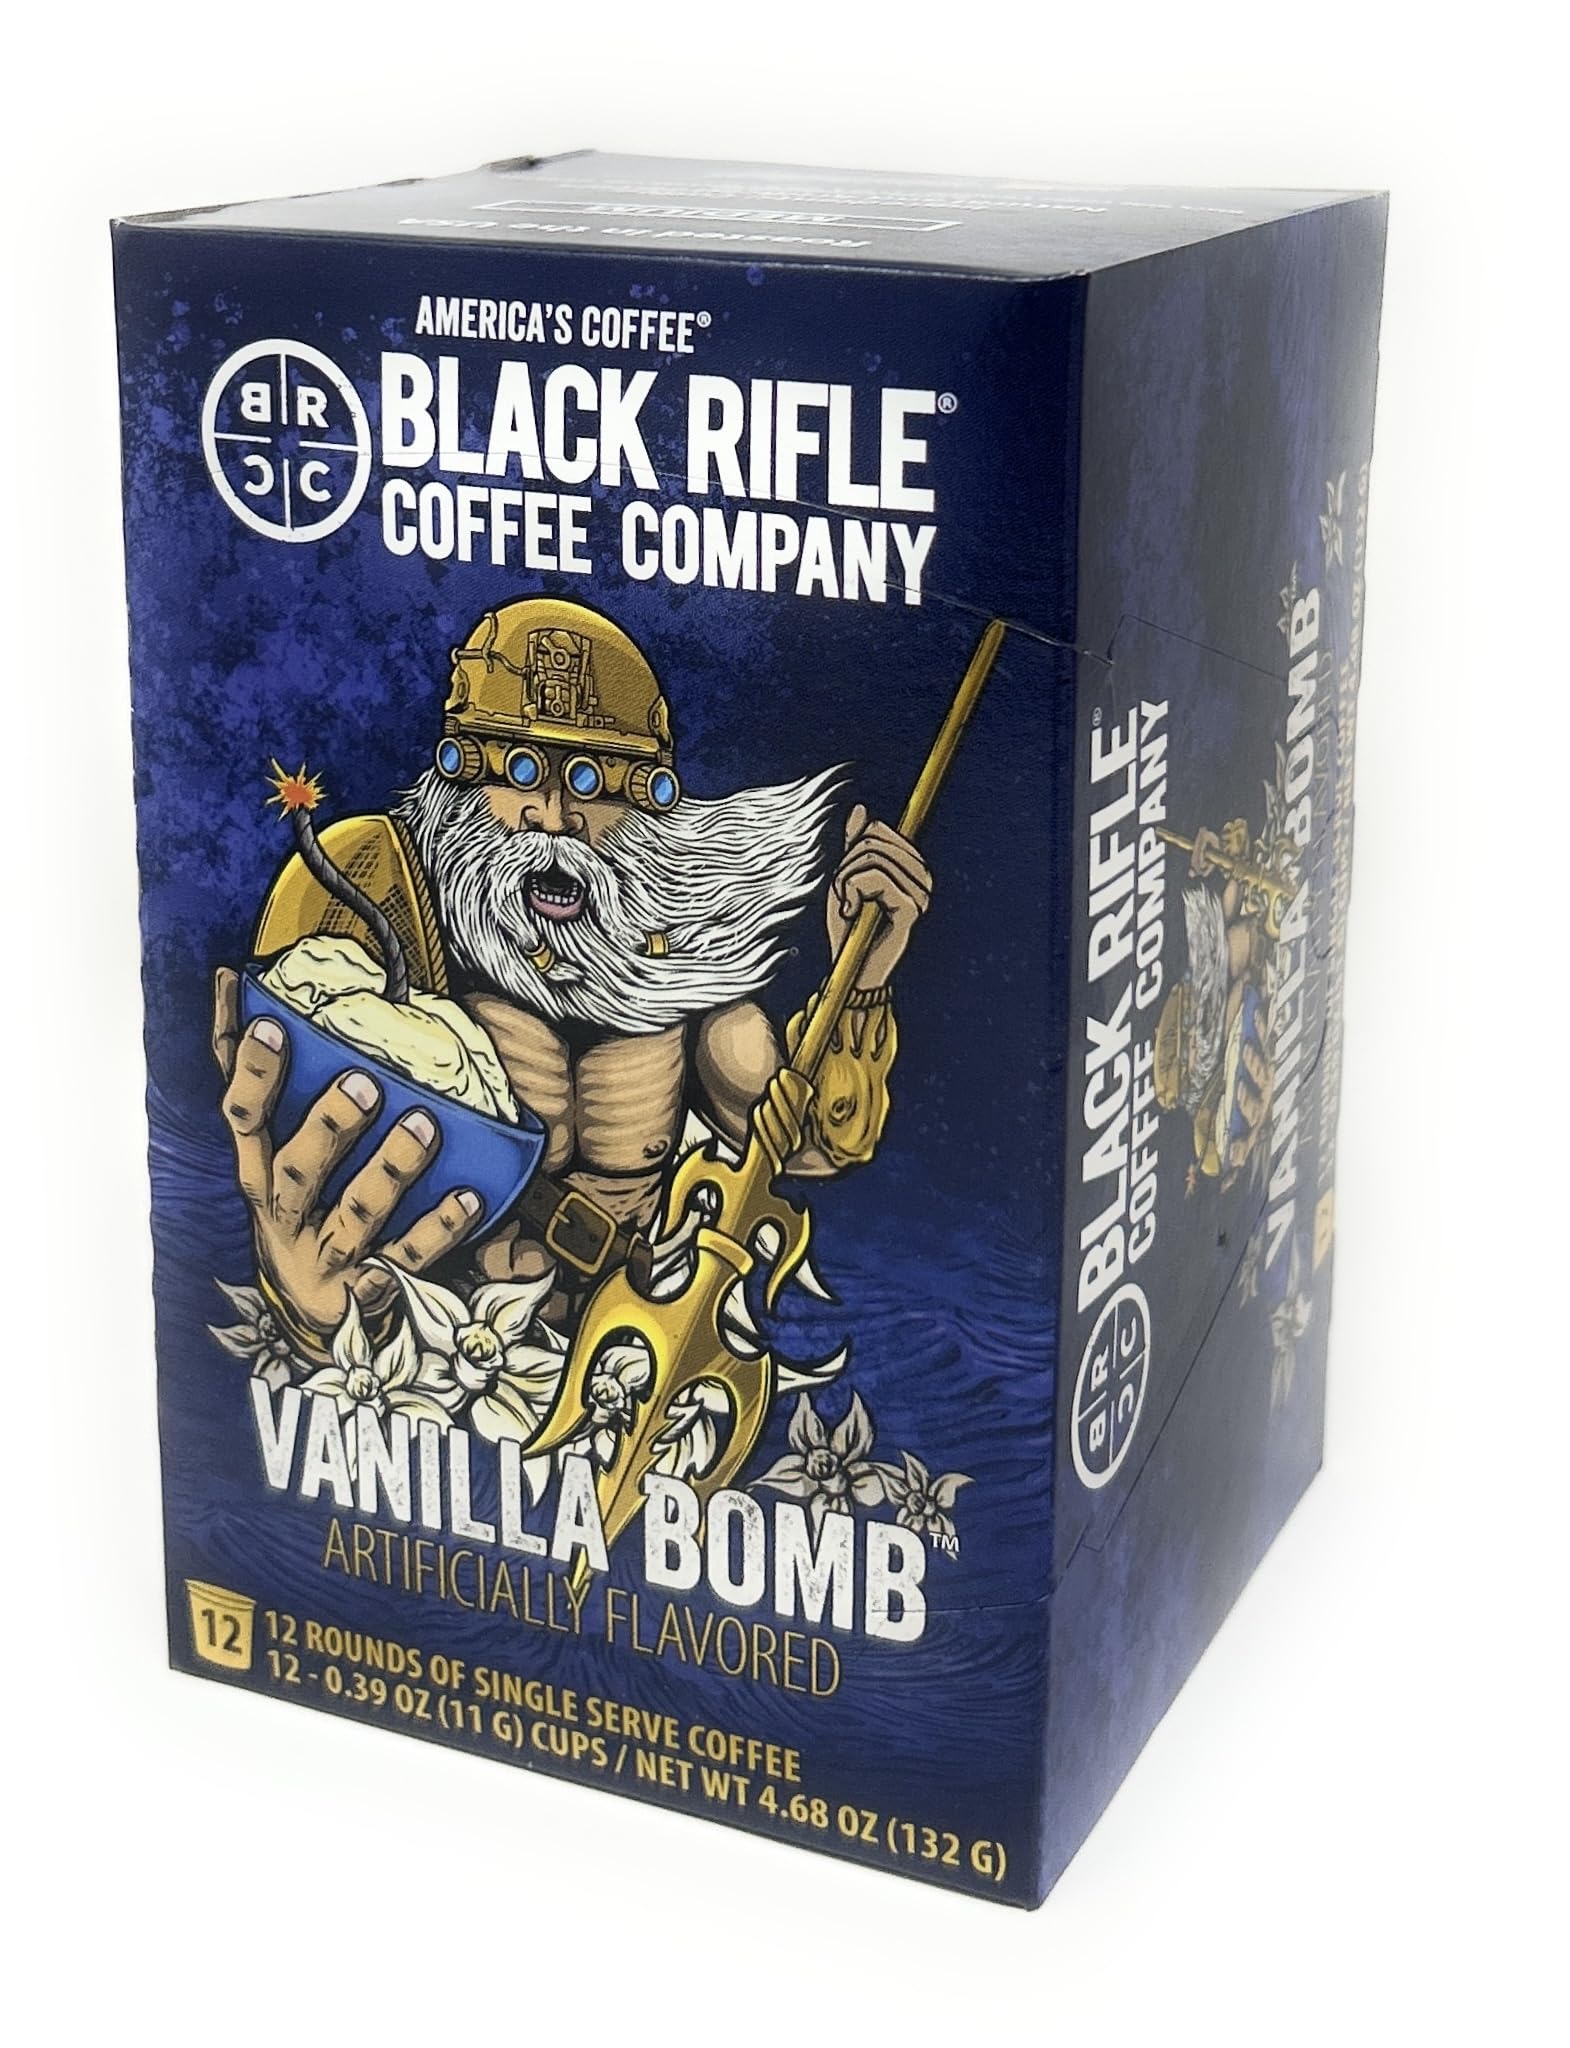
Item Name: Black Rifle Coffee Company Vanilla Bomb Single Serve Pods Medium Roast - 12 count - Roasted in the USA - America's Coffee
Bullet Point 1: ONE box
Bullet Point 2: 12 pods
Bullet Point 3: Roasted & Blended in the USA
Bullet Point 4: Veteran Operated
Bullet Point 5: Kosher Certified
Product Description: 12 single-serve pods that are compatible with most Keurig 2.0 and 1.0 systems. Works in brewers that accept single cup portion packs. A veteran operated company, that proudly supports America, the military, law enforcement, and first responders. Product is Certified Kosher by the Orthodox Union. See instructions on your single-serve coffee maker for best results.
Value: 1.0
Unit: Count

Price: 11.105